Elisa Petersen

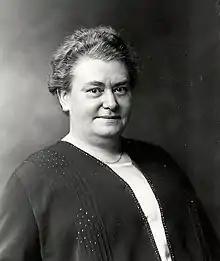
Elisa Petersen

Elisabeth Amalie Petersen born Parelius, usually known as Elisa Petersen, (1876–1932) was a Danish politician and women's rights activist. She was involved in the women's movement from 1907 and served on the municipal council of Næstved from 1909. As a member of the Danish Women's Society, she contributed in particular to children's welfare, later serving as president of the organisation from 1924 to 1931. Representing the Liberal Party, from 1928 until her death in 1932 she served as an alternate in the Landsting.